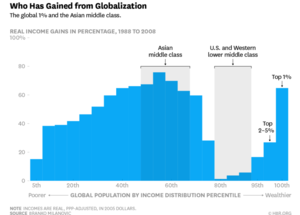
Le libre-échange est un principe visant à favoriser le développement du commerce international en supprimant les barrières nationales tarifaires et non tarifaires susceptibles de restreindre l'importation des biens et des services. Au sens strict, la notion ne s'étend pas aux mouvements de travailleurs ou de capitaux. Il s'oppose au protectionnisme et au mercantilisme.